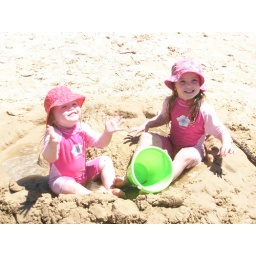
Issy and Ellie building sandcastles on the beach in Sawtell